Bicycle suspension

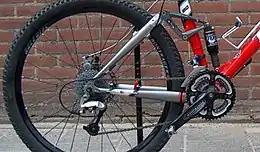
Rear suspension of a Trek Fuel 90, a low single pivot with rocker linkage design.

Many mountain bikes have a full suspension design. In the past, mountain bikes had a rigid frame and a rigid fork. In the early 1990s, mountain bikes started to have front suspension forks. This made riding on rough terrain easier on a rider's arms. The first suspension forks had about 1 to 2 inches (38 to 50 mm) of suspension travel. Soon after, some frame designers came out with a full suspension frame which gave riders a smoother ride throughout the ride.